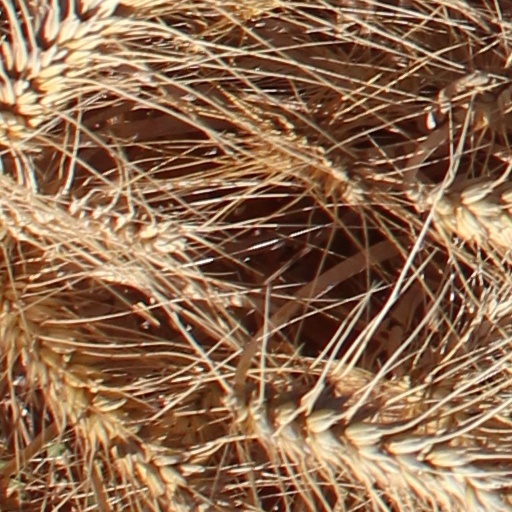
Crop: wheat